Princess Beatrice of the United Kingdom

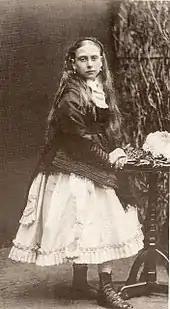
Princess Beatrice in 1868

From birth, Beatrice became a favoured child. The elder favourite daughter of Prince Albert, the Princess Royal, was about to take up residence in Germany with her new husband, Frederick ("Fritz") of Prussia. At the same time, the newly arrived Beatrice showed promise. Albert wrote to Augusta, Fritz's mother, that "Baby practises her scales like a good "prima donna" before a performance and has a good voice!" Although Queen Victoria was known to dislike most babies, she liked Beatrice, whom she considered attractive. This provided Beatrice with an advantage over her elder siblings. Queen Victoria once remarked that Beatrice was "a pretty, plump and flourishing child ... with fine large blue eyes, [a] pretty little mouth and very fine skin". Her long, golden hair was the focus of paintings commissioned by Queen Victoria, who enjoyed giving Beatrice her bath, in marked contrast to her bathing preferences for her other children. Beatrice showed intelligence, which further endeared her to the Prince Consort, who was amused by her childhood precociousness.